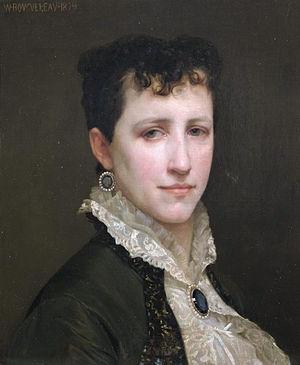
Elisabeth Jane Gardner est une artiste-peintre américaine.